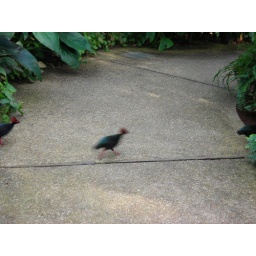
Little bird in the butterfly garden